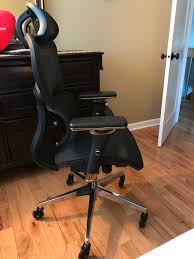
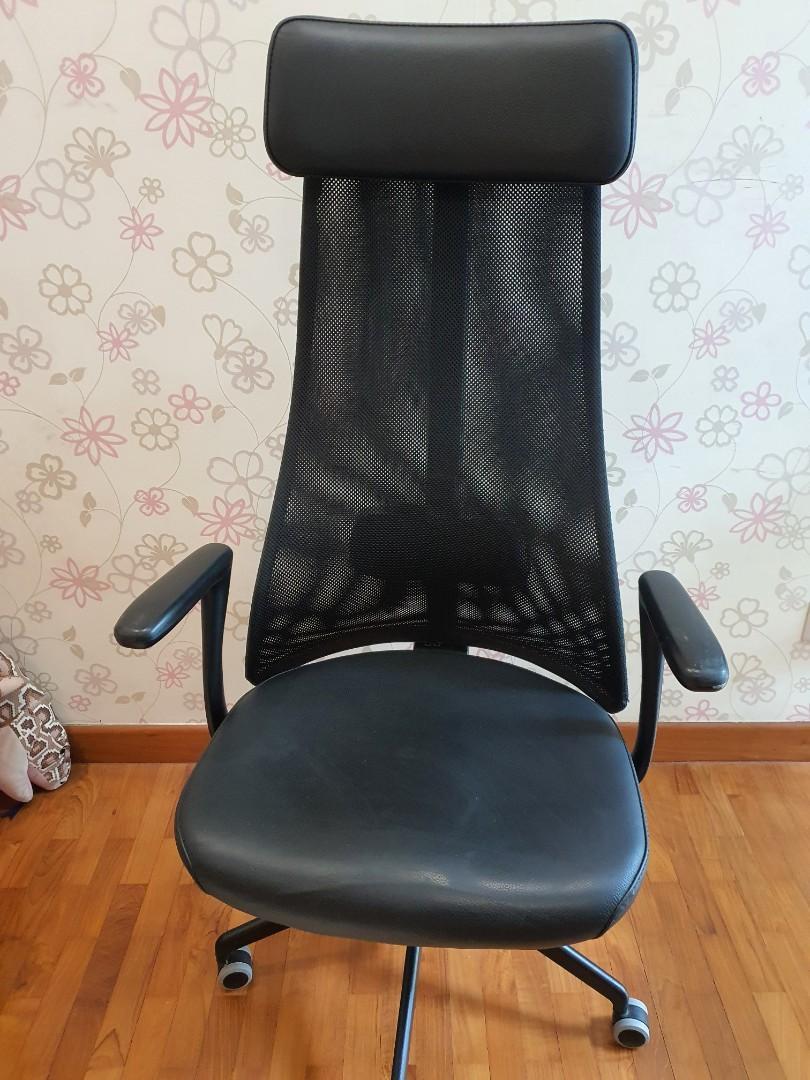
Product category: items_chair
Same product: no